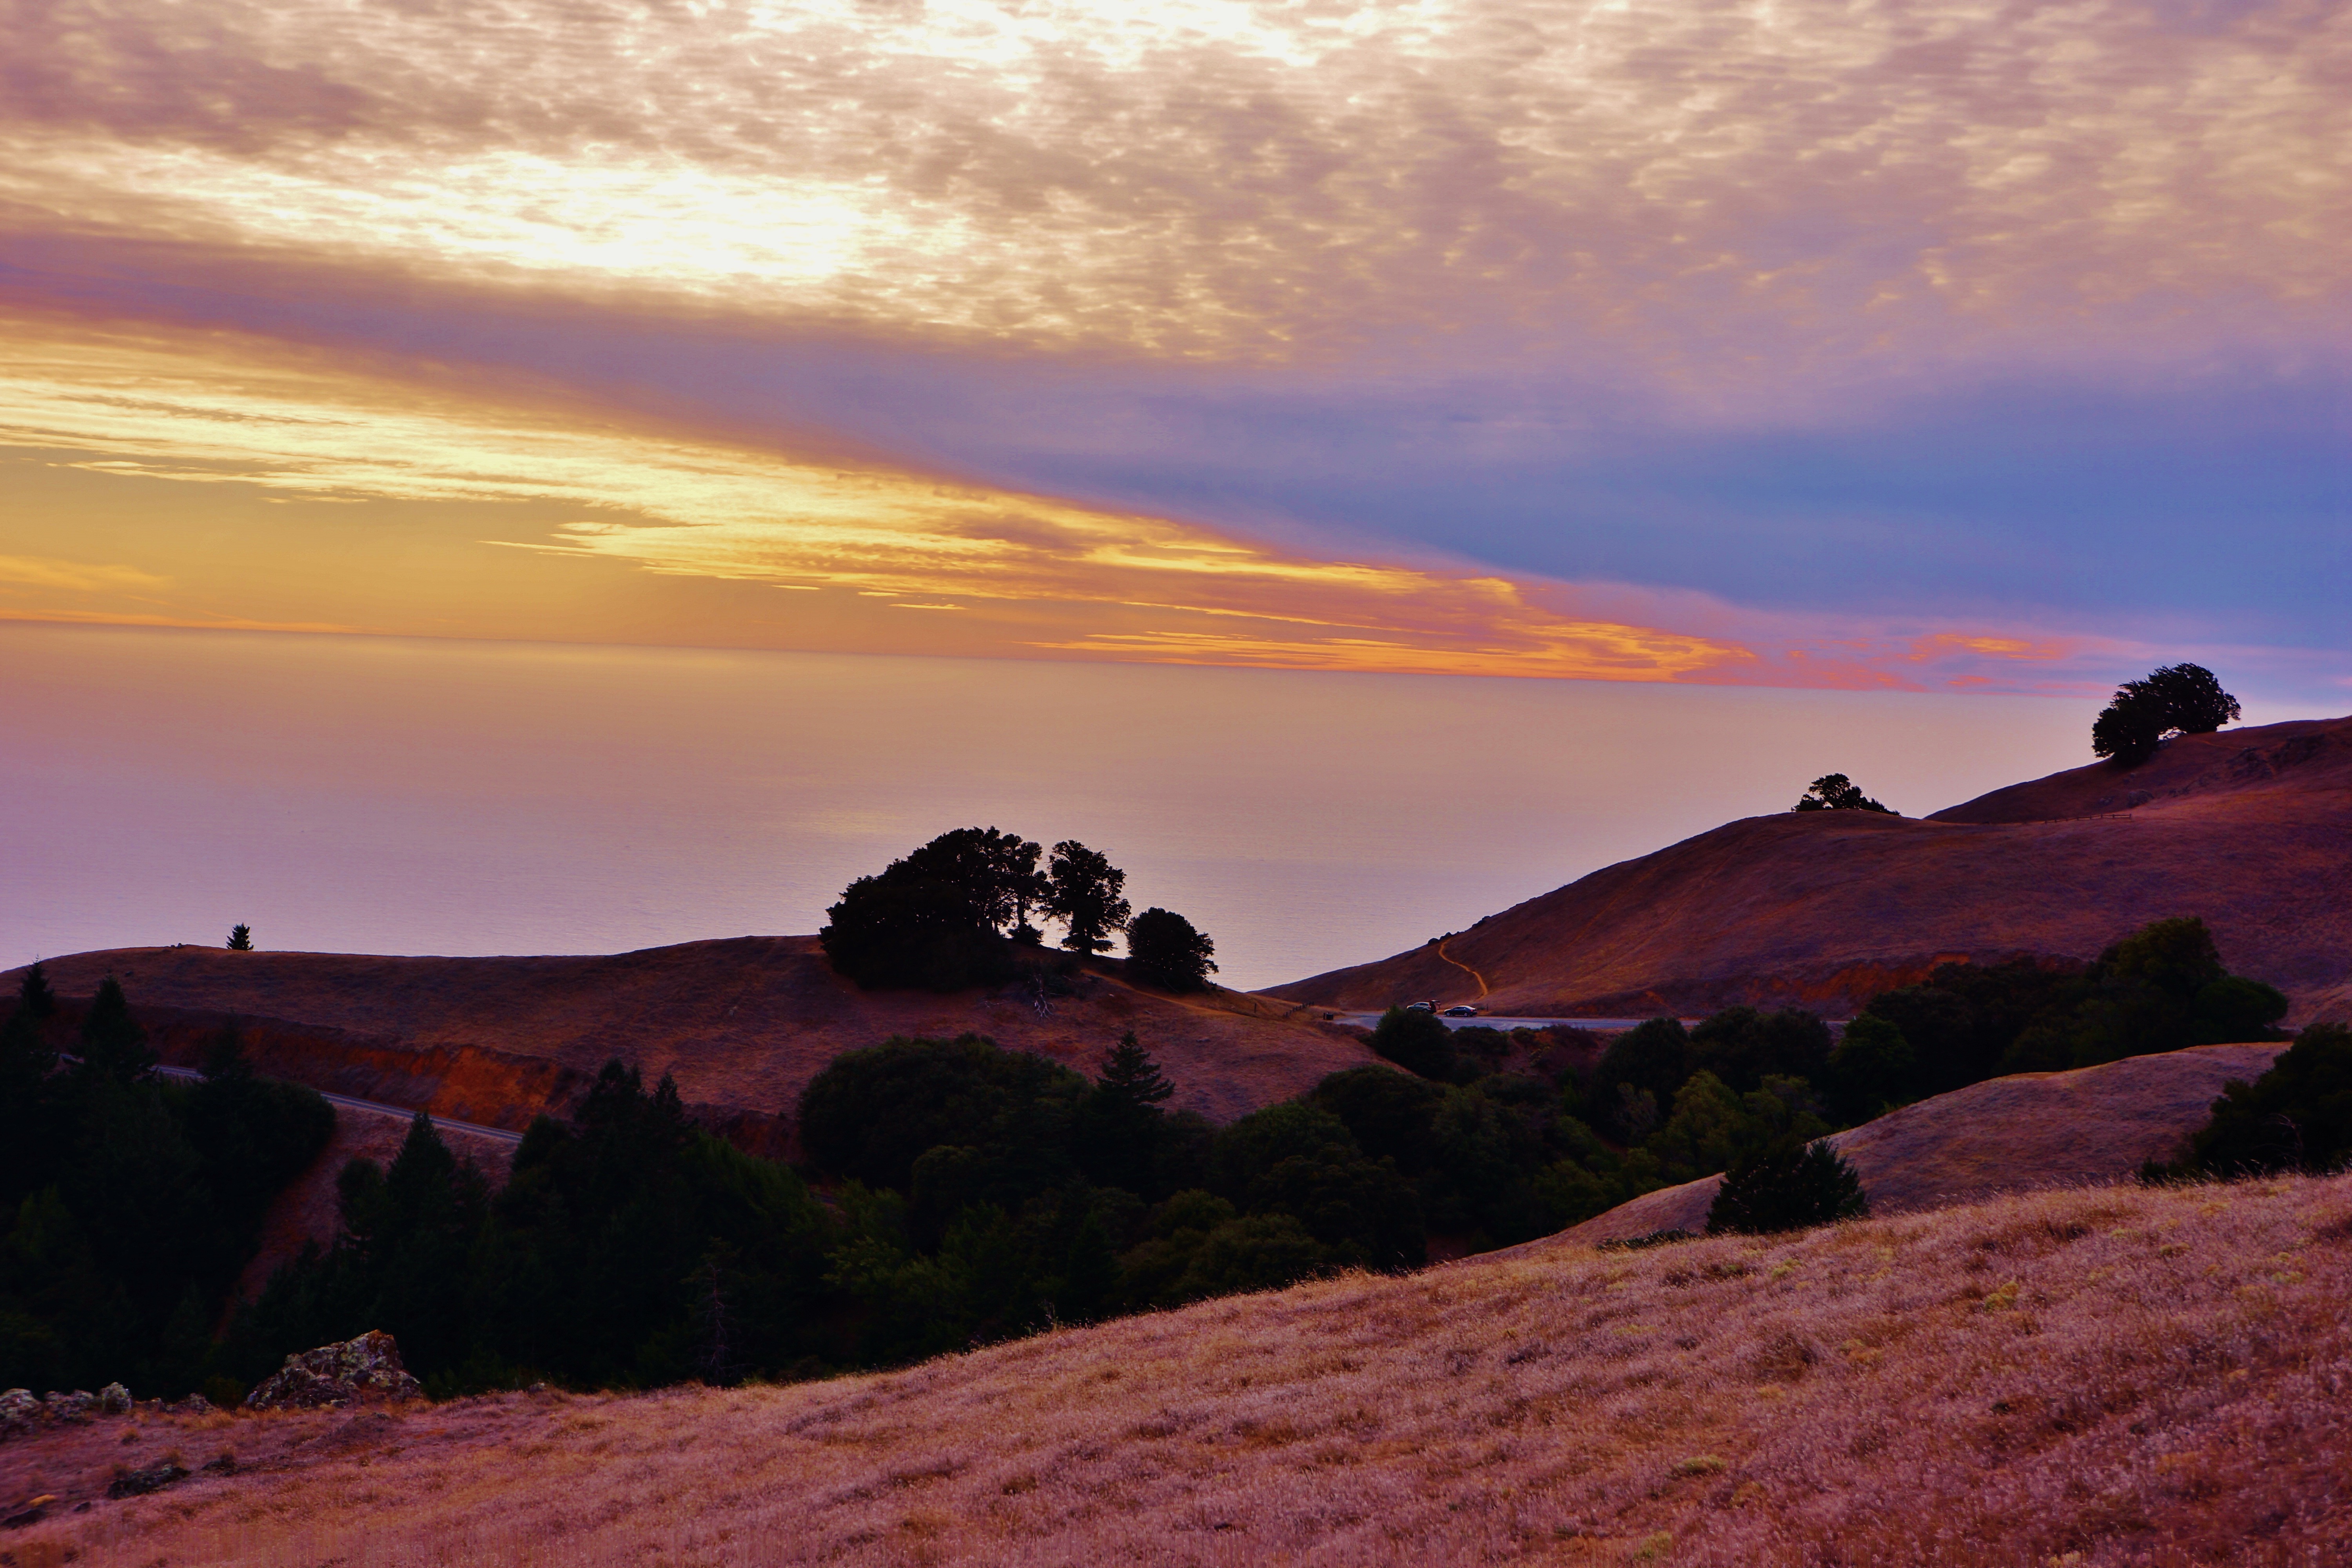
landscape, sea, coast, nature, outdoor, rock, horizon, wilderness, mountain, cloud, sky, sunrise, sunset, morning, hill, dawn, land, dusk, wild, environment, evening, tranquil, scenic, natural, scenery, california, plateau, loch, afterglow, marin county, muir beach, atmospheric phenomenon, mountainous landforms